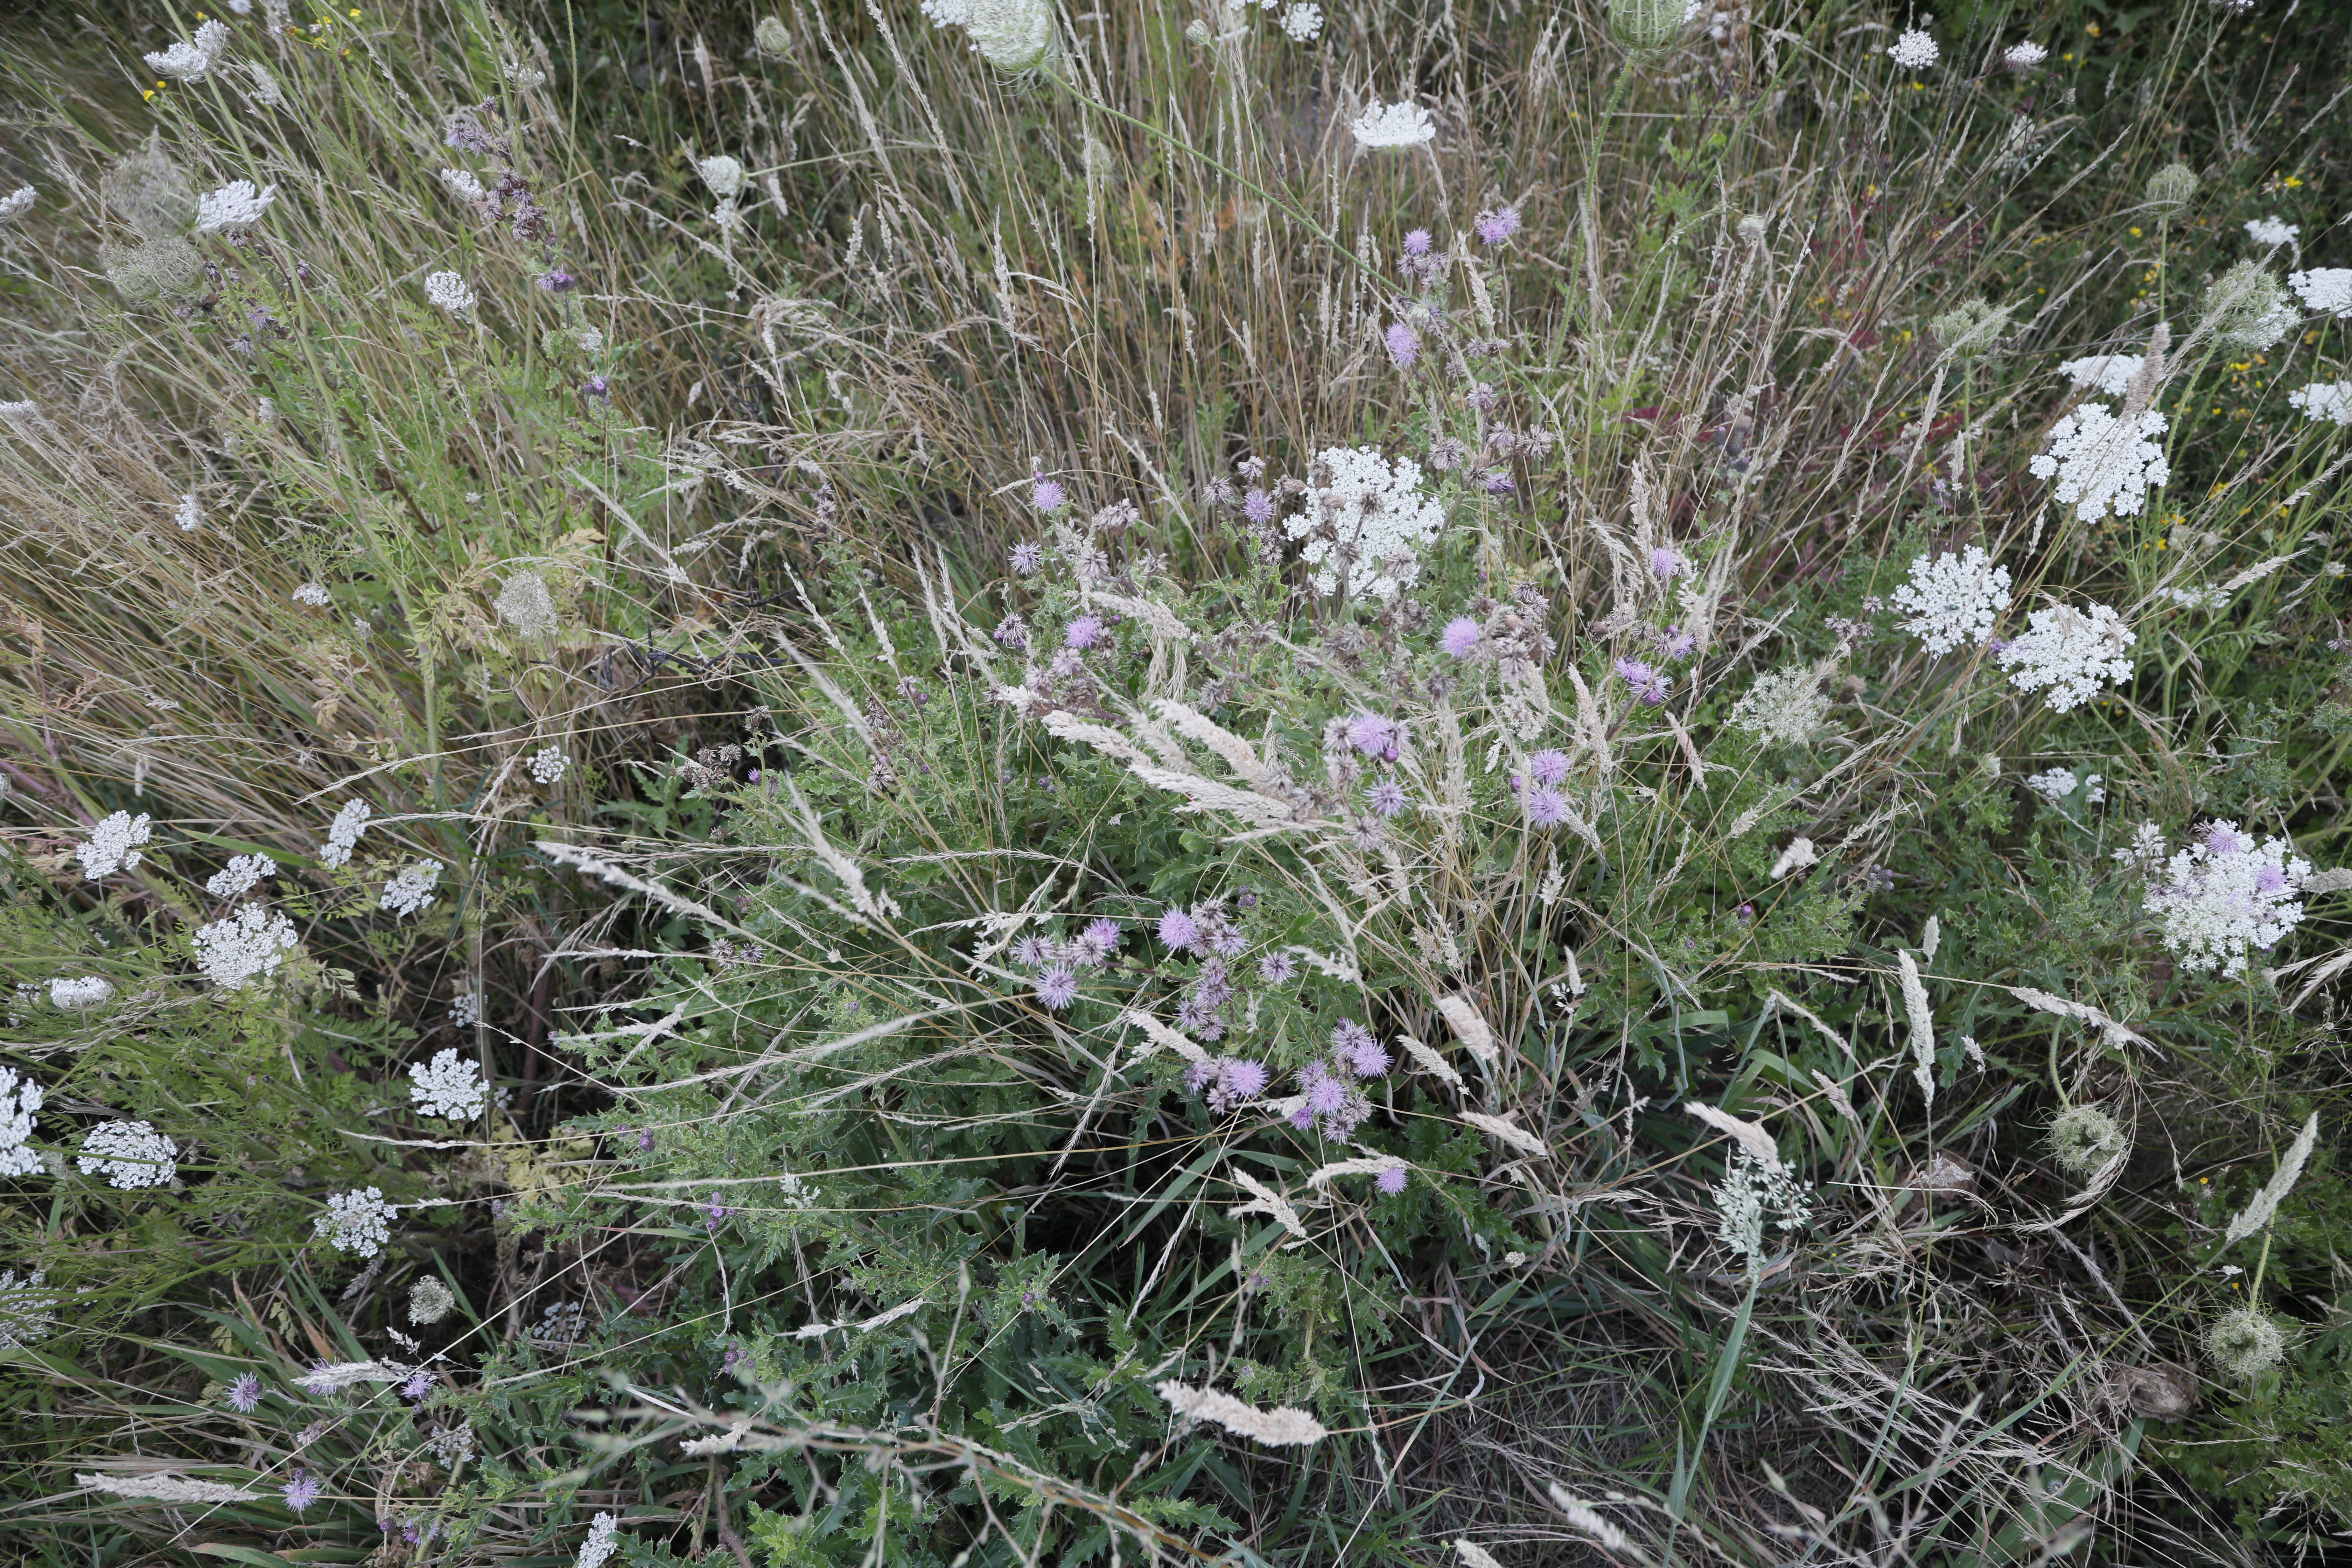
Plant species: Daucus carota, Cirsium arvense